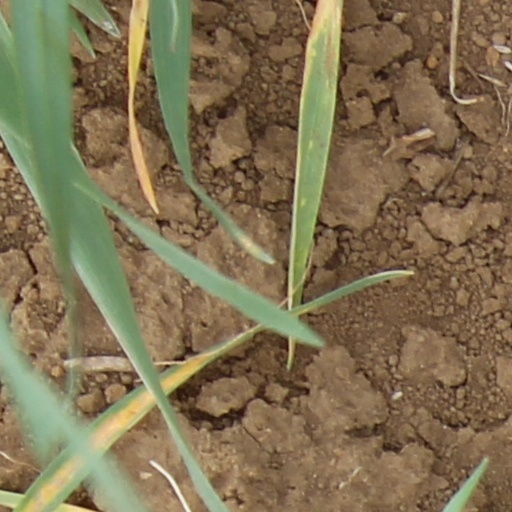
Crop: wheat